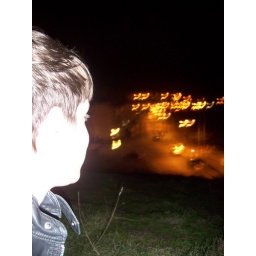
sitting on a hill by the castle